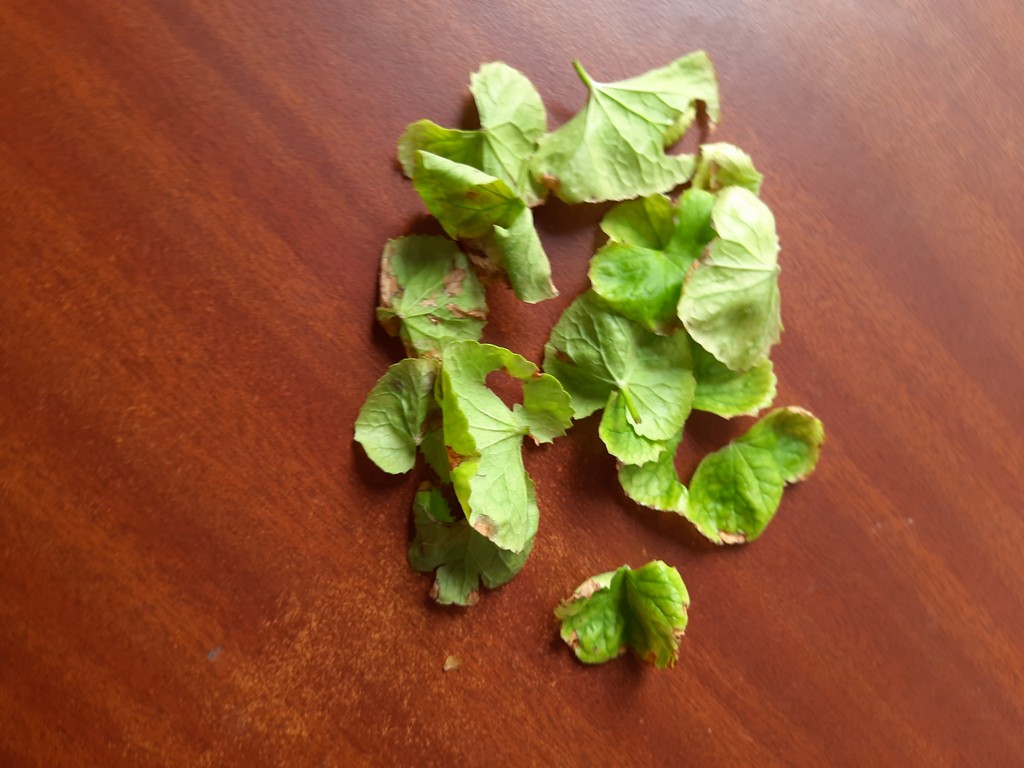
Label: Unhealthy